Kumano Kodō

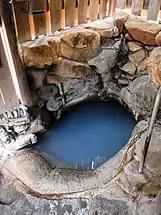
Tsuboyu, ancient onsen at Yunomine.

The 99 'princes' are shrines which were established mainly from the 12th to 13th centuries. These are found from Watanobe-tsu (Kubotsu, Kuhonetsu) at the mouth of the Yodo River, which was the base of the Kumano Kodō (especially Kii-ji and Nakabe-ji) in Osaka, to the Kumano Sanzan (three mountains). Pilgrims walked to the Kumano Sanzan, resting at the 99 Oji shrines. Few of them still exist today in their original condition.